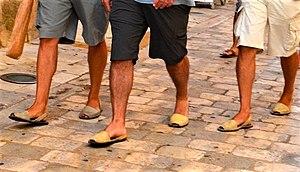
L'avarca est une sorte de sandale traditionnelle répandue dans les îles Baléares, notamment à Minorque. Les chaussures sont faites d'une empeigne de cuir cousue à une semelle en caoutchouc. Aujourd'hui les avarcas sont fabriquées dans une grande variété de couleurs pour homme mais aussi pour femme.